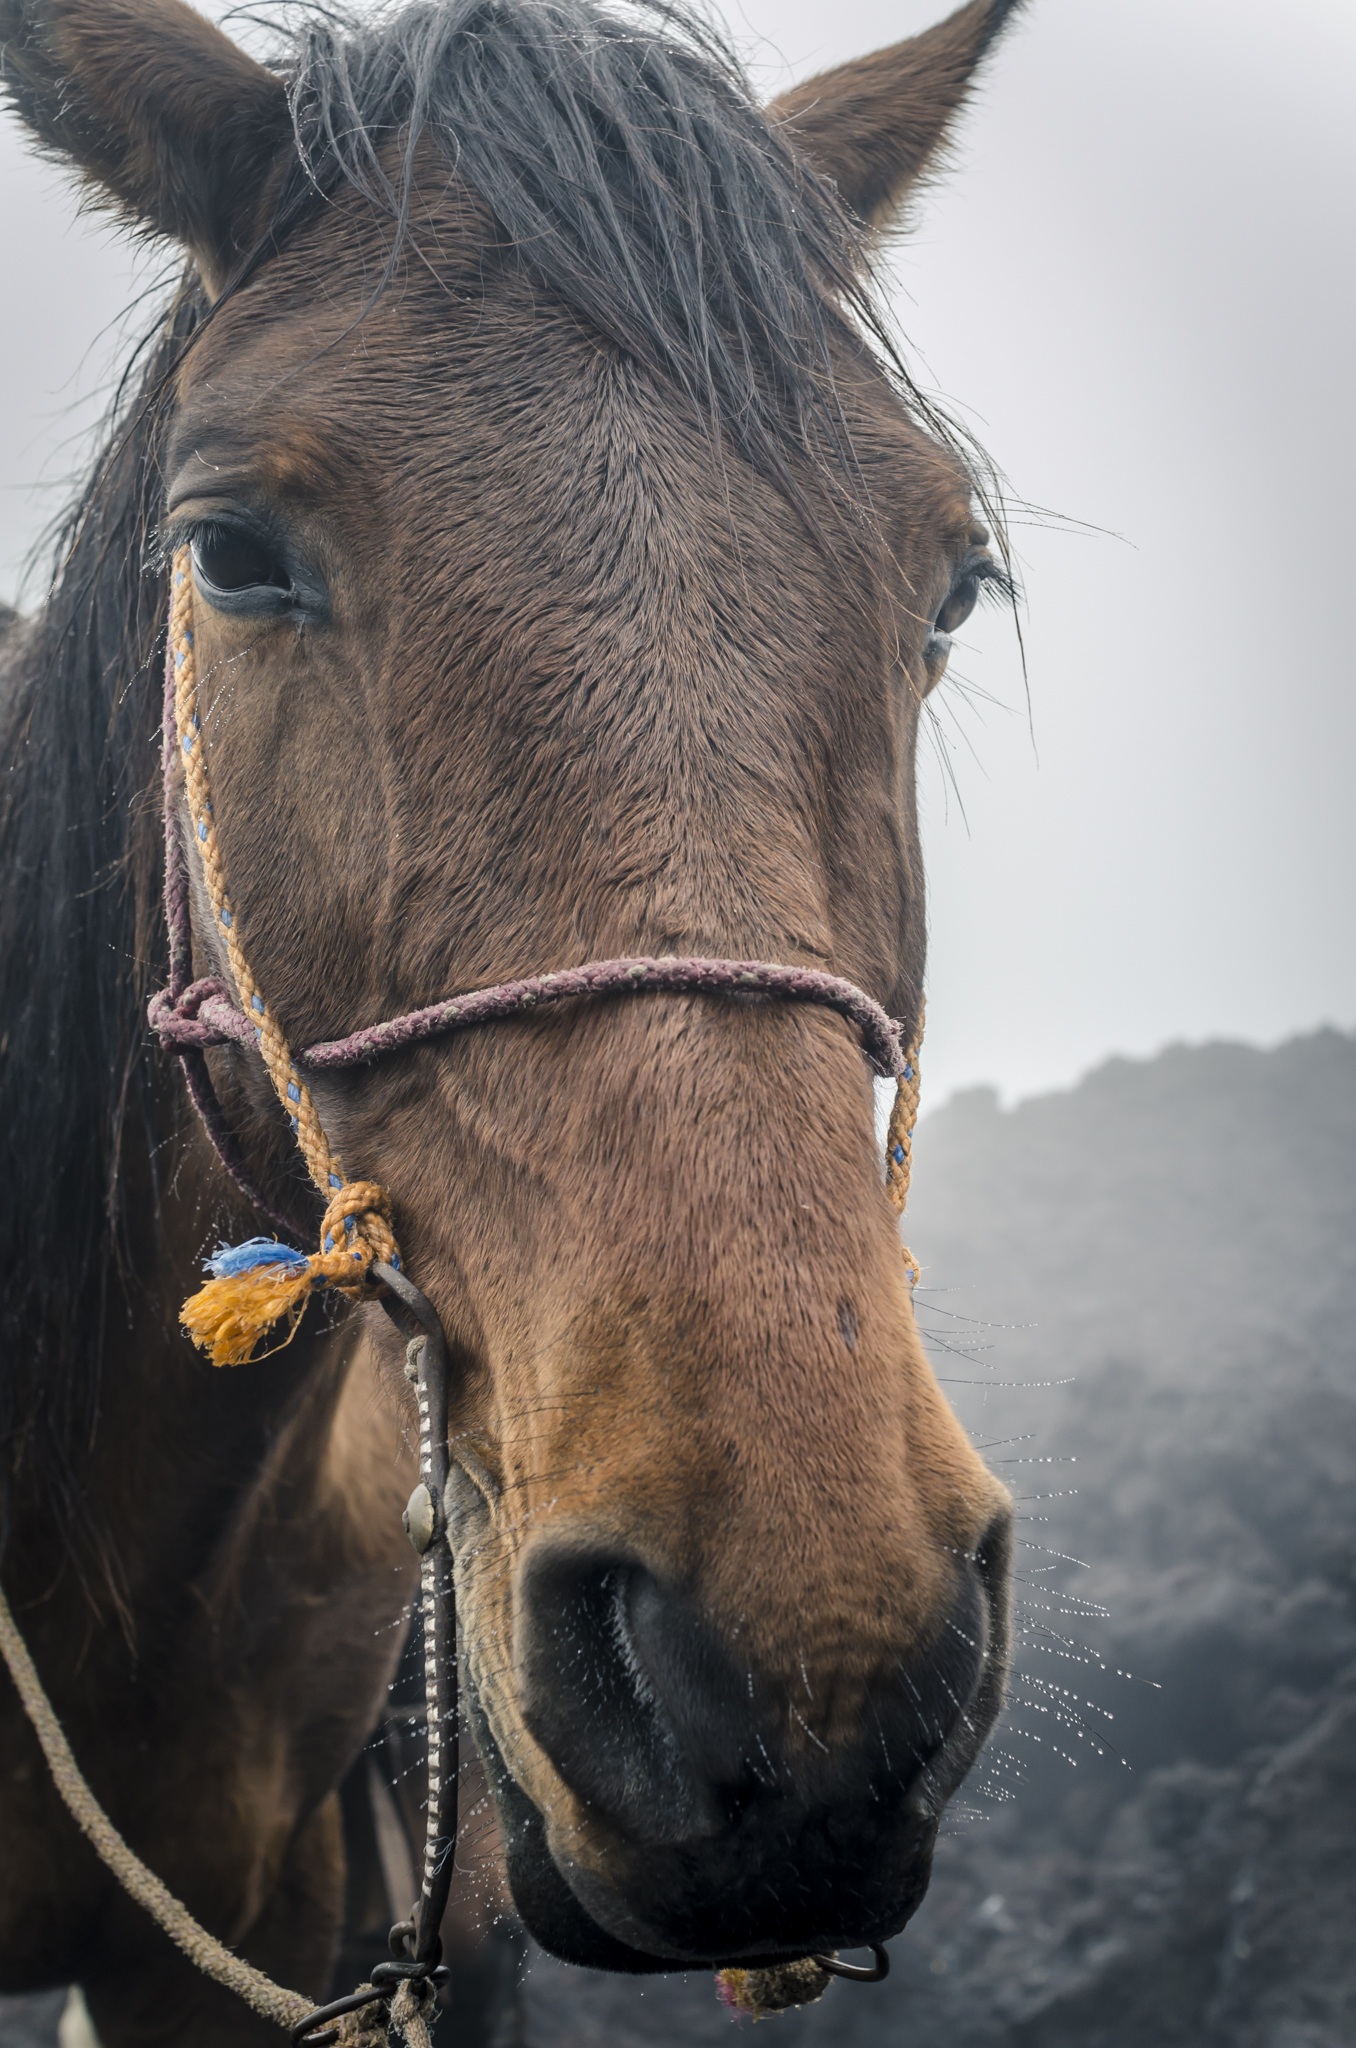
water, nature, cold, fog, animal, sadness, horse, volcano, mammal, stallion, mane, ride, bridle, equine, head, mare, drops, pain, halter, pack animal, long face, crin, horse like mammal, mustang horse